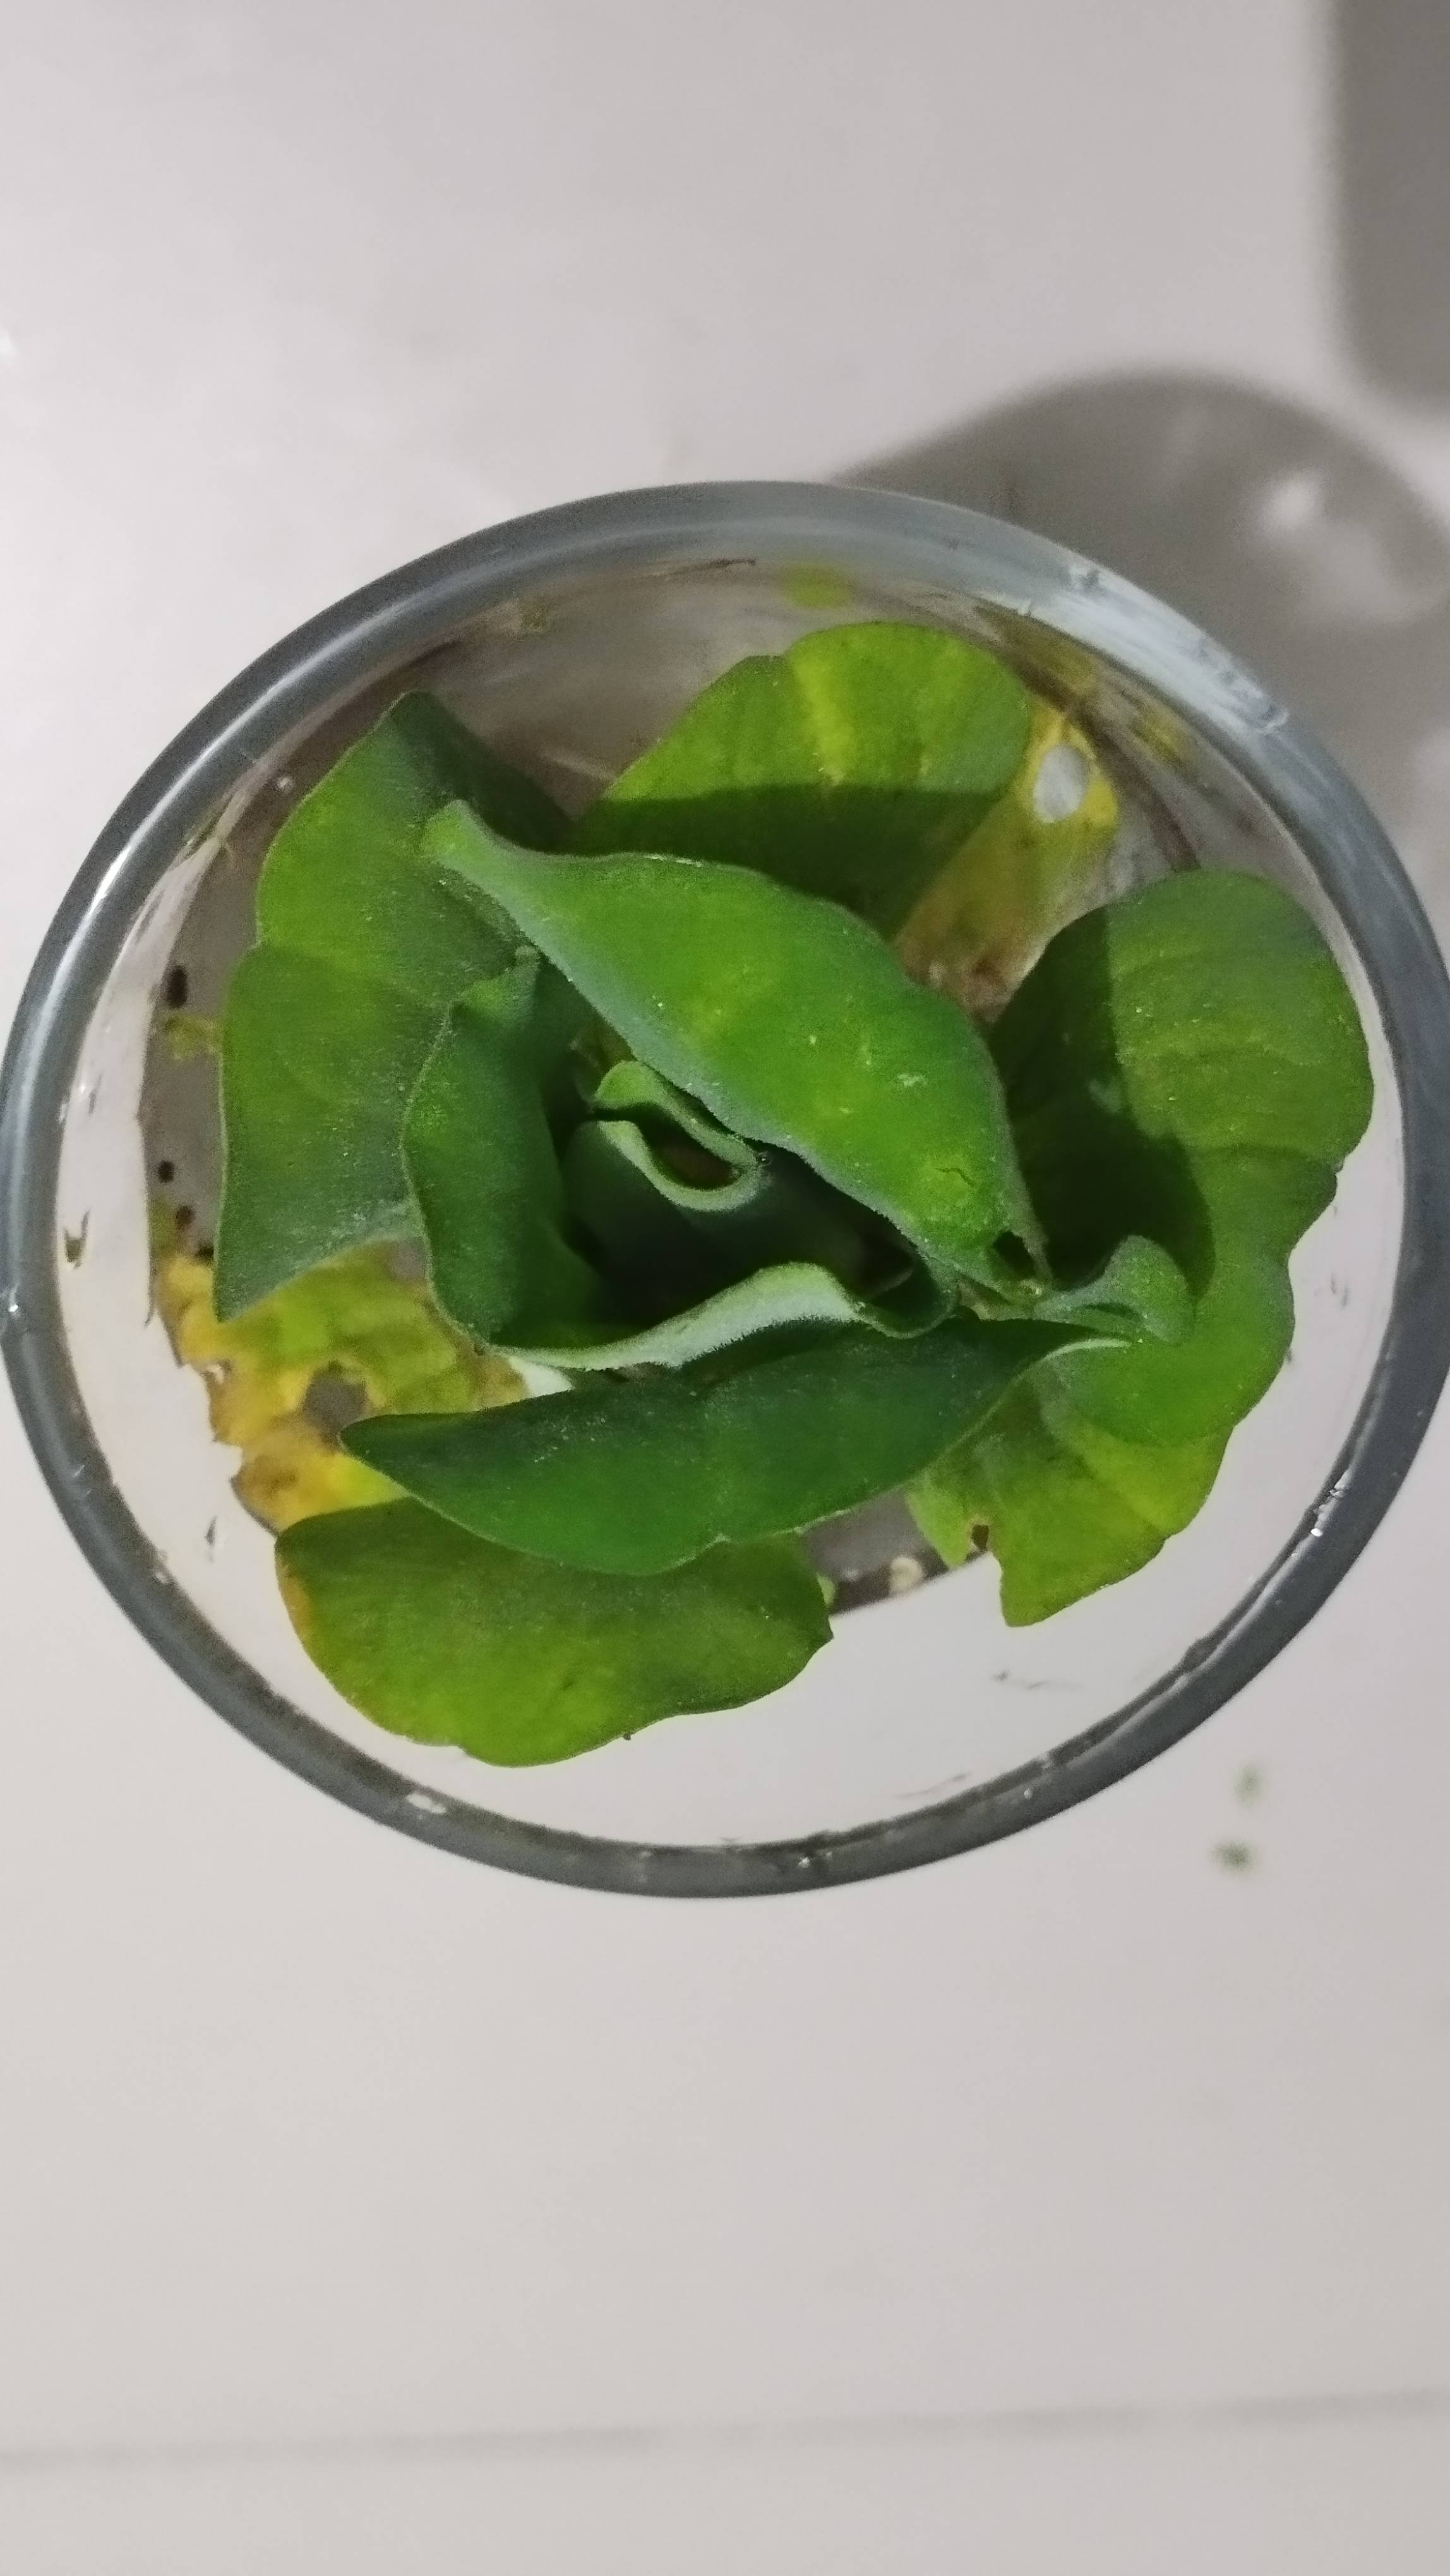
Species: Water Lettuce (Pistia stratiotes)